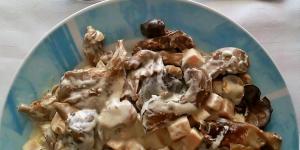
setas en salsa de nata